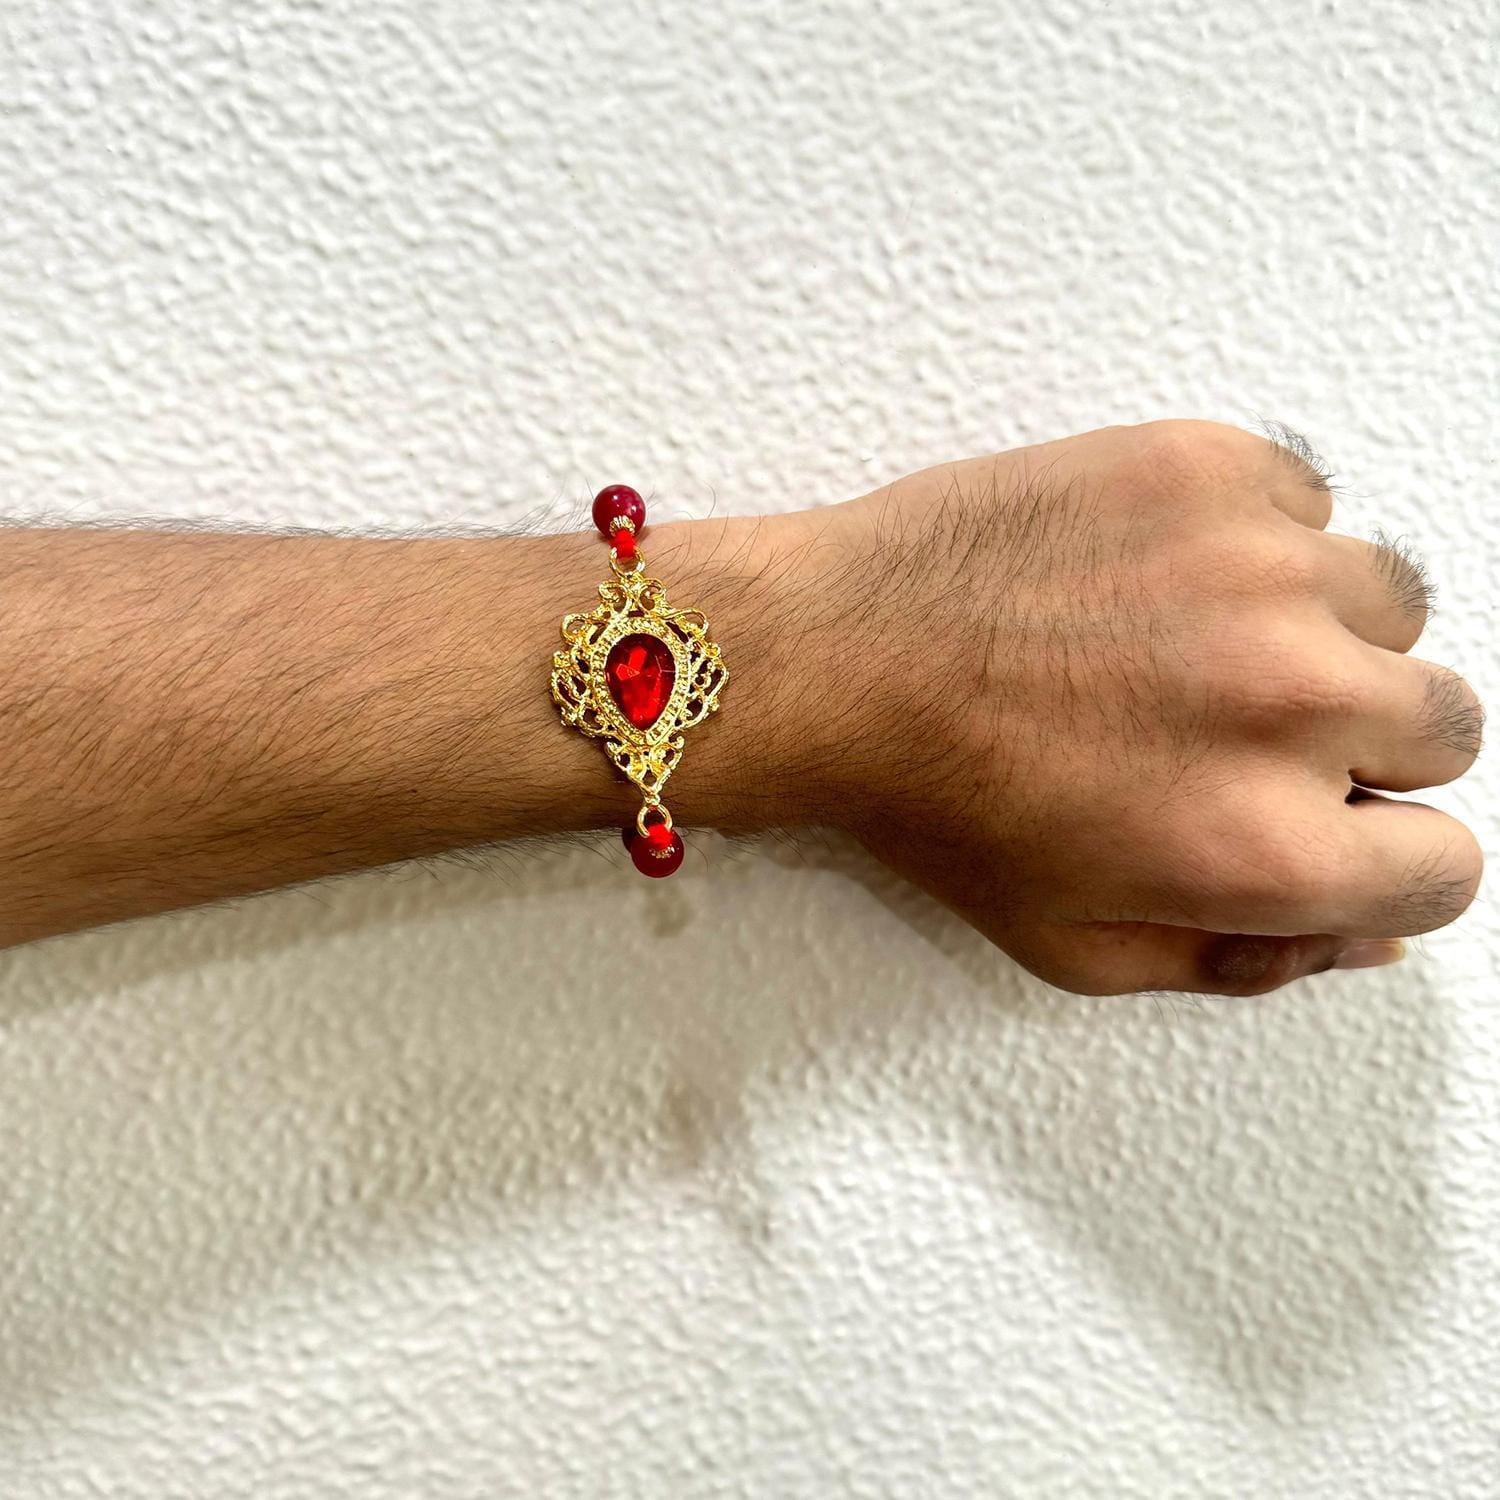
 Mahi Gold Plated Red Crystals Studded Simple and Classic Rakhi for Bhaiya, Brother, Bhai, Bro (RA1100802G)
Type: Rakhis
Brand: Mahi
Price: Rs. 229
 Celebrate Raksha Bandhan with our exquisitely crafted Rakhi, designed to strengthen the bond between siblings. This traditional Rakhi features intricate beadwork and durable thread, ensuring it stands the test of time. Handmade with care, each Rakhi is a unique and meaningful gift for your brother. Each Rakhi carries heartfelt blessings and good wishes for your brother's well-being and success. Celebrates the bond of love and protection between siblings, a cherished tradition in Indian culture.
Features: The Rakhi is adorned with vibrant colors and attractive embellishments that add a touch of elegance to the celebration.,Content in Box : 1 Rakhi ; Cultural Significance: This beautiful Rakhi will acknowledge your love for Your Brother with the promise that your bond with him will grow stronger as time goes on.,Vibrant Colors: Adding bright and playful colors to the celebration will make it stand out and make it more enjoyable.,Celebrate the bond of love and protection with our exquisite Rakhis. Share the joy of Raksha Bandhan Festival with this beautiful Rakhi, a token of love, protection and blessings.,Adjustable Size and Easy to tie: Designed to fit wrists of all sizes. It is simple and easy to tie the Rakhi securely and effortlessly.
Included: 1 Rakhi